Oiseaux exotiques

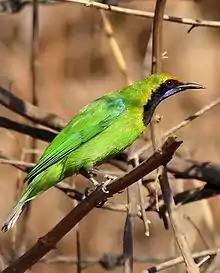
Golden-fronted leafbird ("Chloropsis aurifrons)"

The birdsongs in this piece are from Asia and the Americas: the southern hill myna, the golden-fronted leafbird, the Baltimore oriole, the greater prairie chicken, the northern mockingbird, the catbird, the Indian robin, the white-crested laughingthrush, the american robin (played by the two clarinets), the Swainson's thrush, the hermit thrush, the red-whiskered bulbul and the wood thrush.